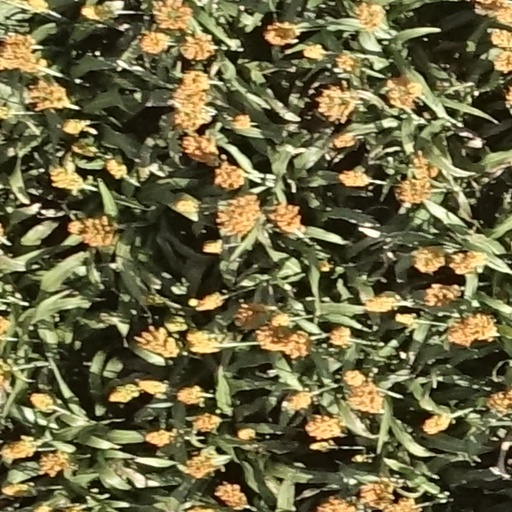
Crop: sorghum